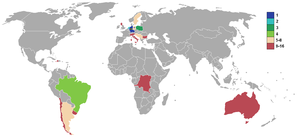
L'Équipe d'Allemagne de l'Est de football participe pour la première et unique fois à une phase finale de la Coupe du monde de football, celle de 1974, en Allemagne de l'Ouest. Cette coupe du monde restera le fait d'armes de la sélection est-allemande, atteignant le second tour de la coupe du monde de football de 1974.